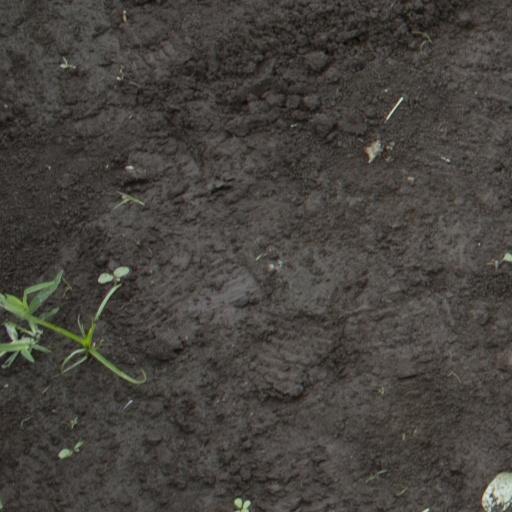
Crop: soybean